Architecture of Lhasa

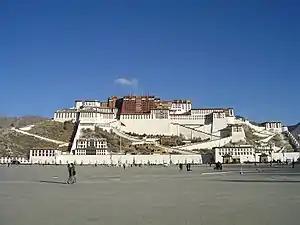
The Potala Palace

Lhasa is noted for its historic buildings and structures related to Tibetan Buddhism. Several major architectural works have been included as UNESCO's World Heritage Sites.